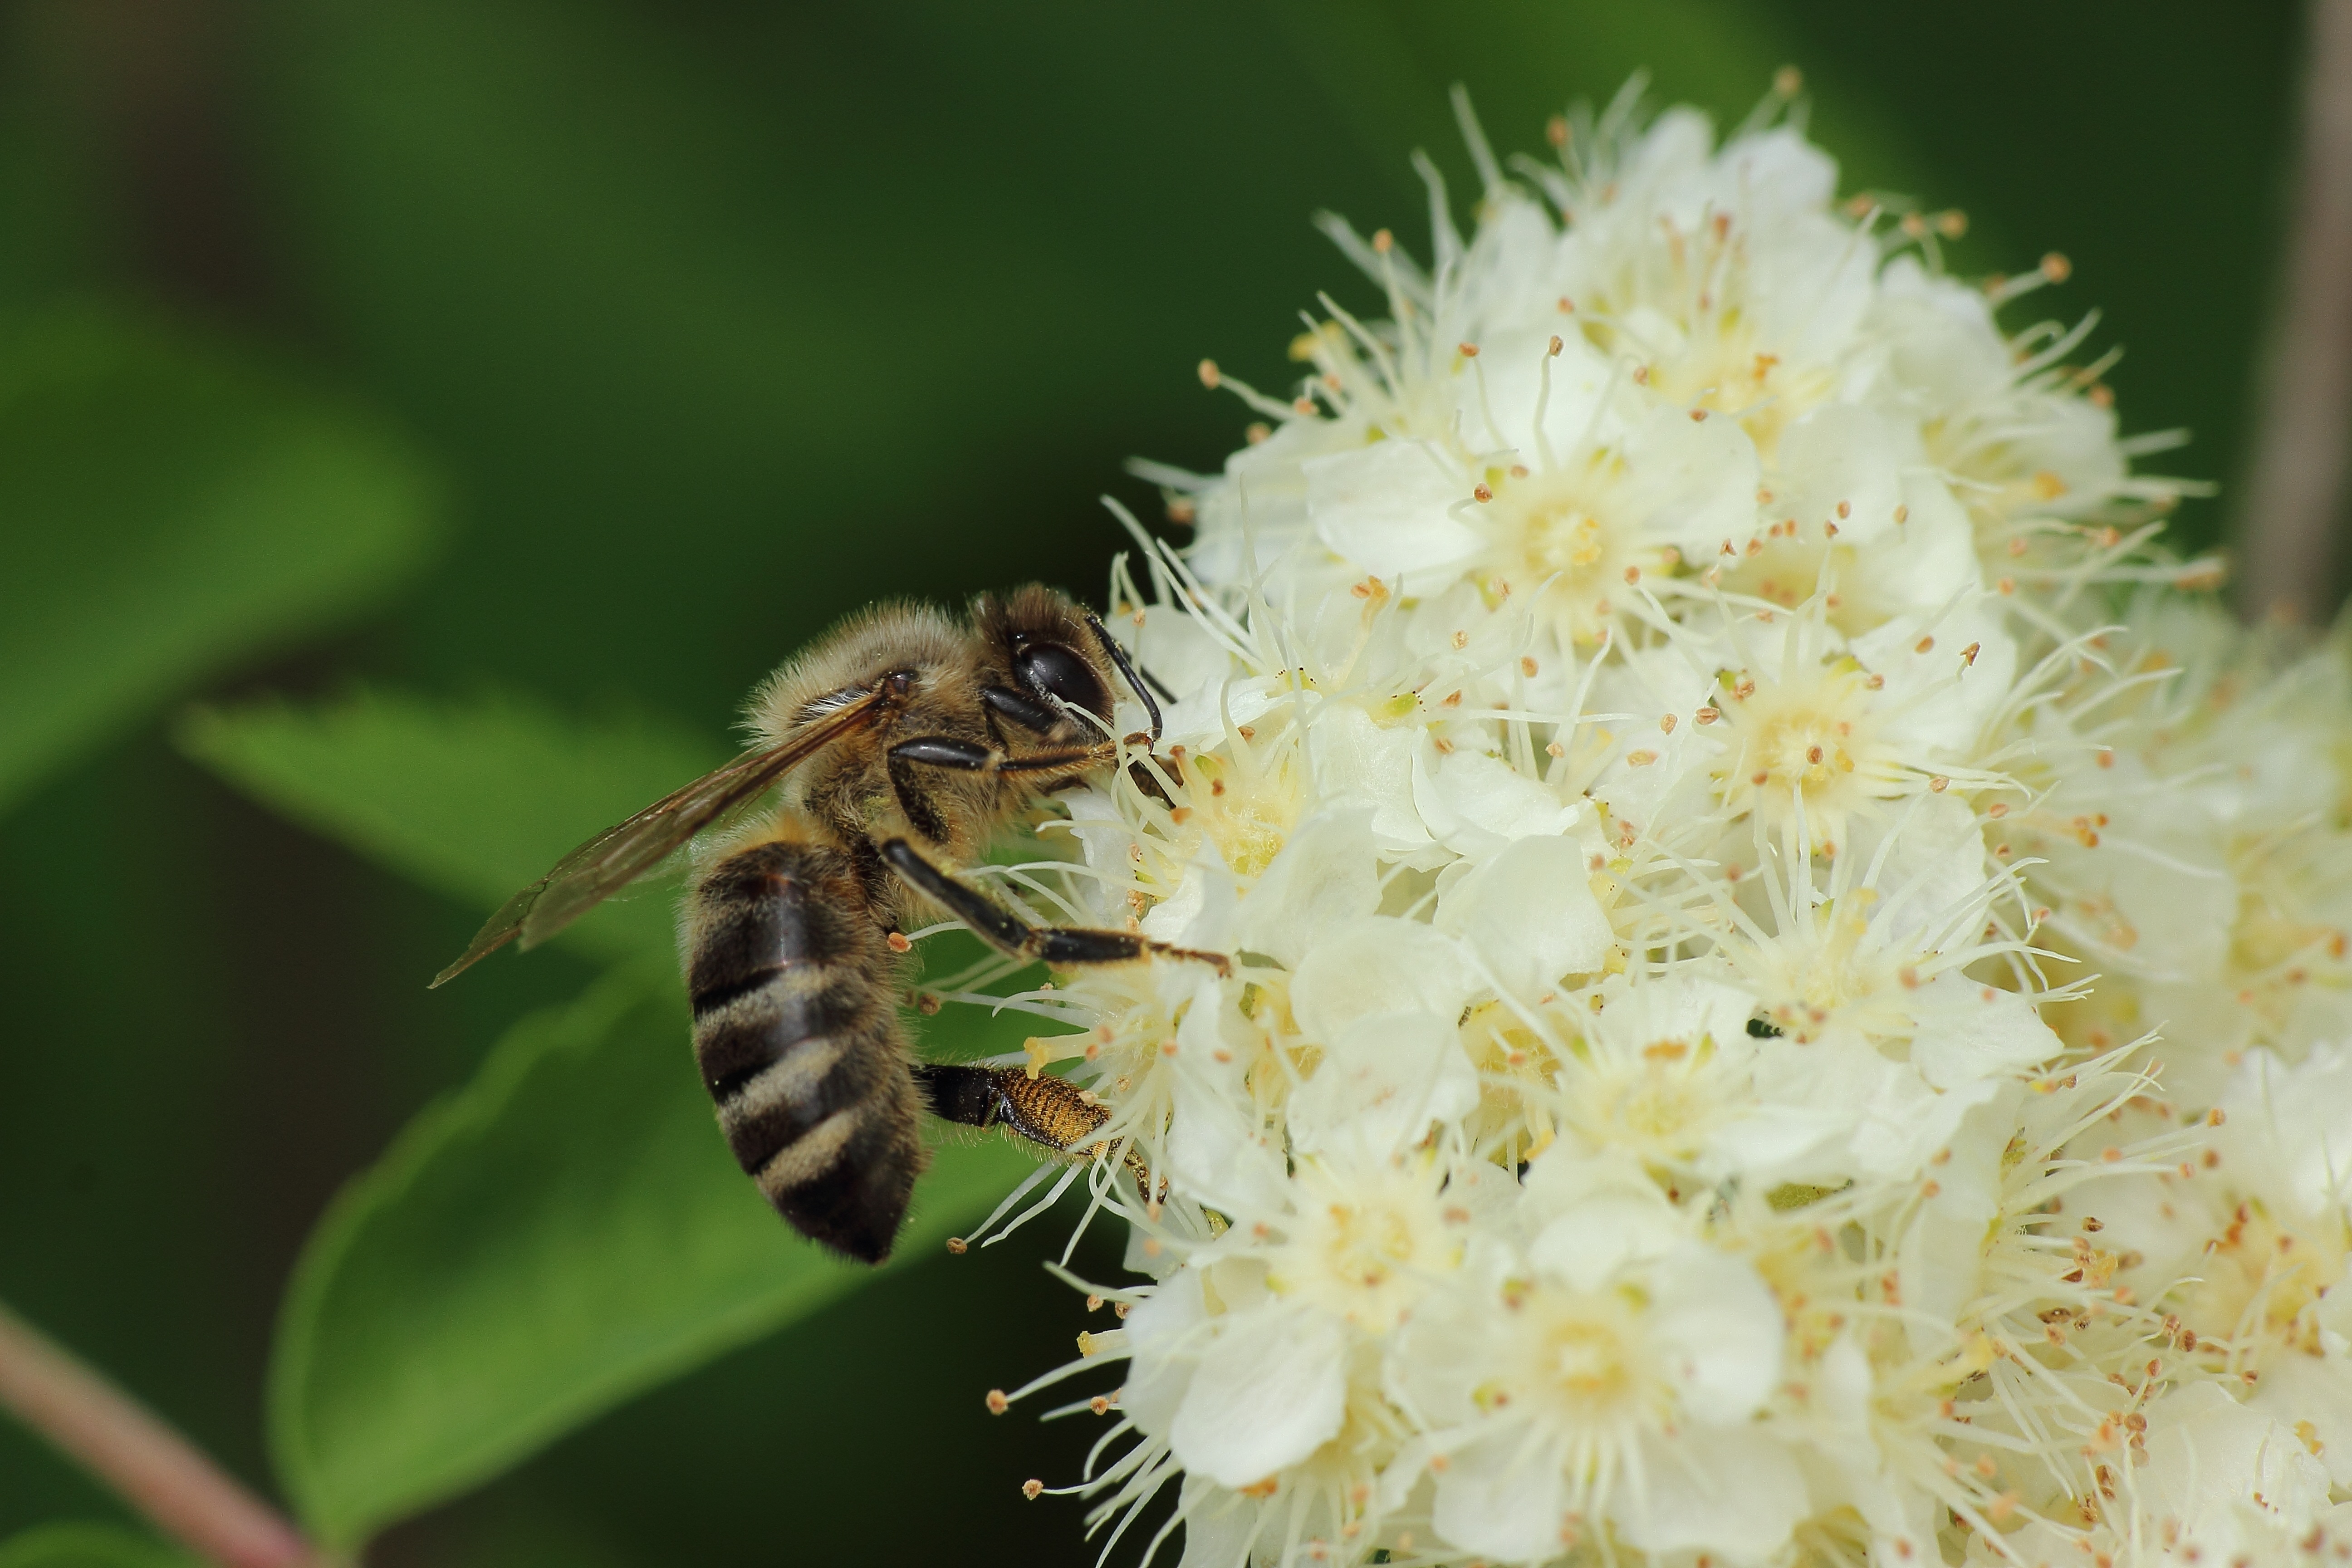
branch, blossom, plant, flower, bloom, pollen, pollination, spring, produce, insect, macro, botany, close, flora, fauna, invertebrate, flowers, close up, shrub, bee, nectar, macro photography, flowering plant, honey bee, wild bee, land plant, membrane winged insect